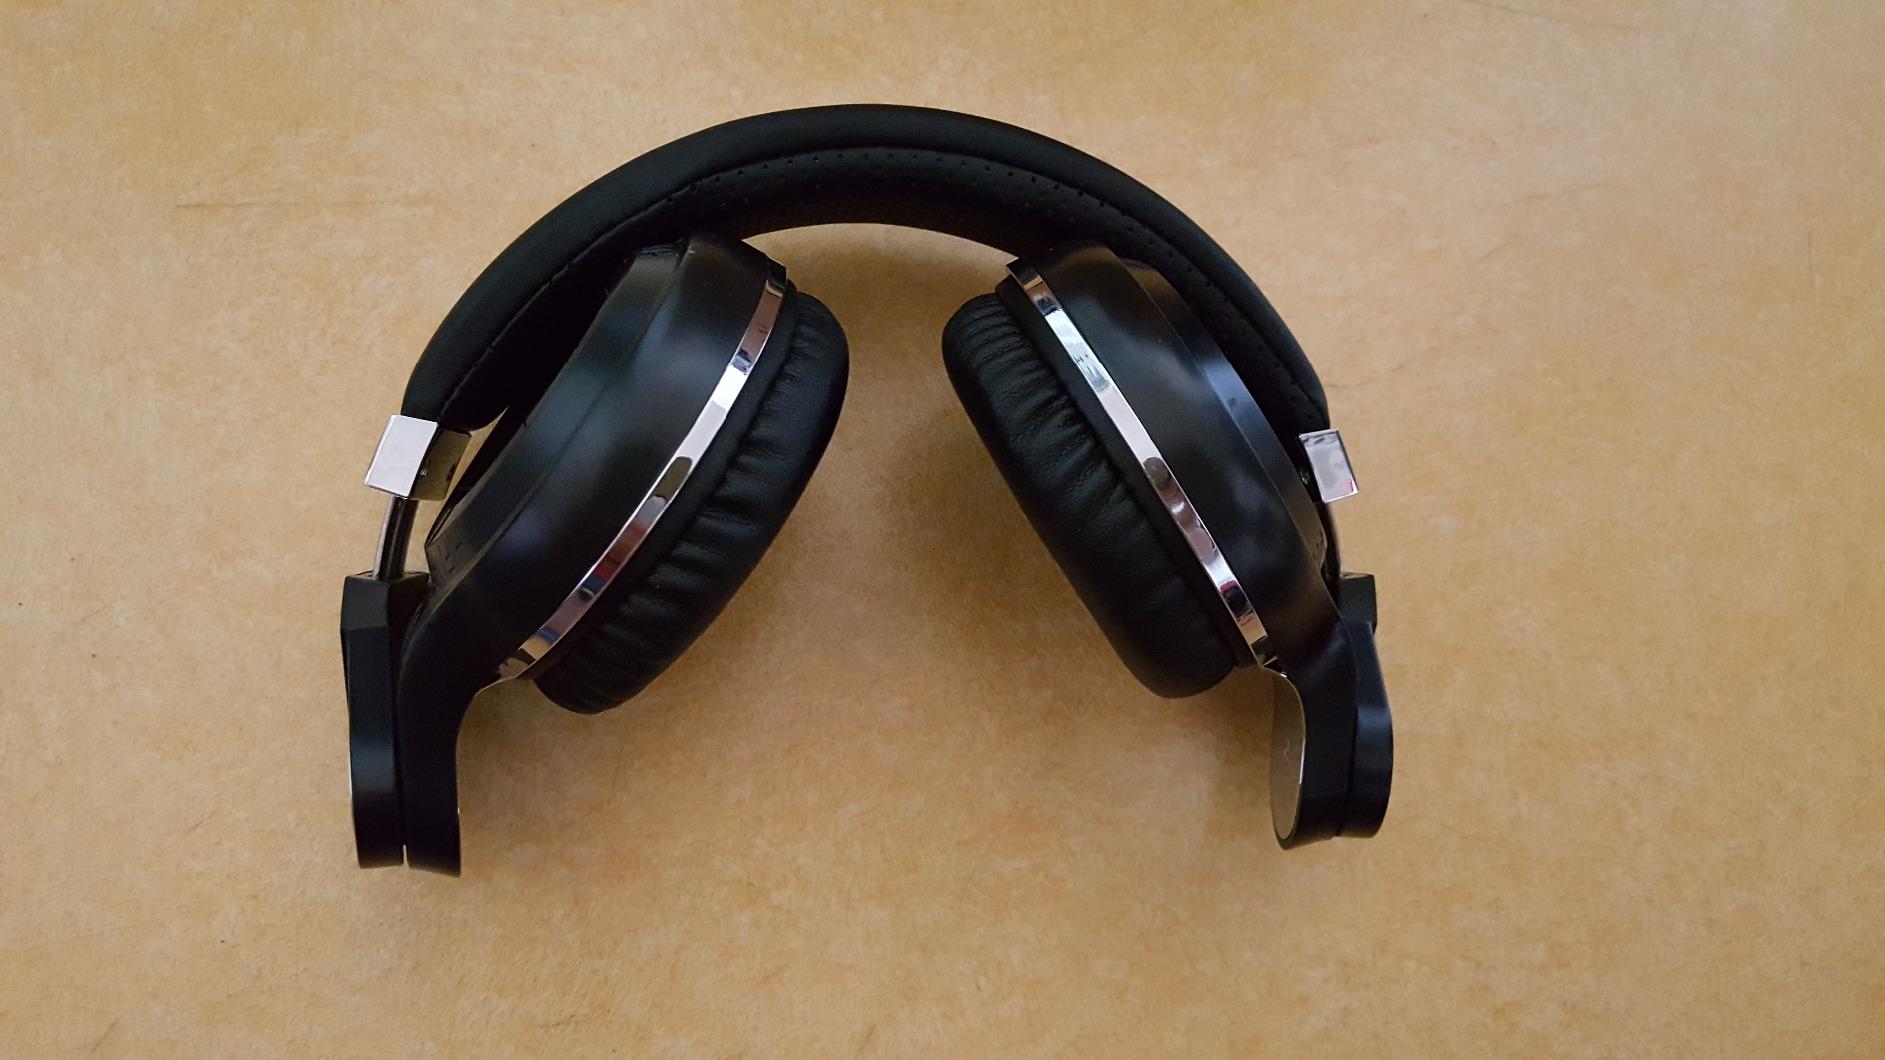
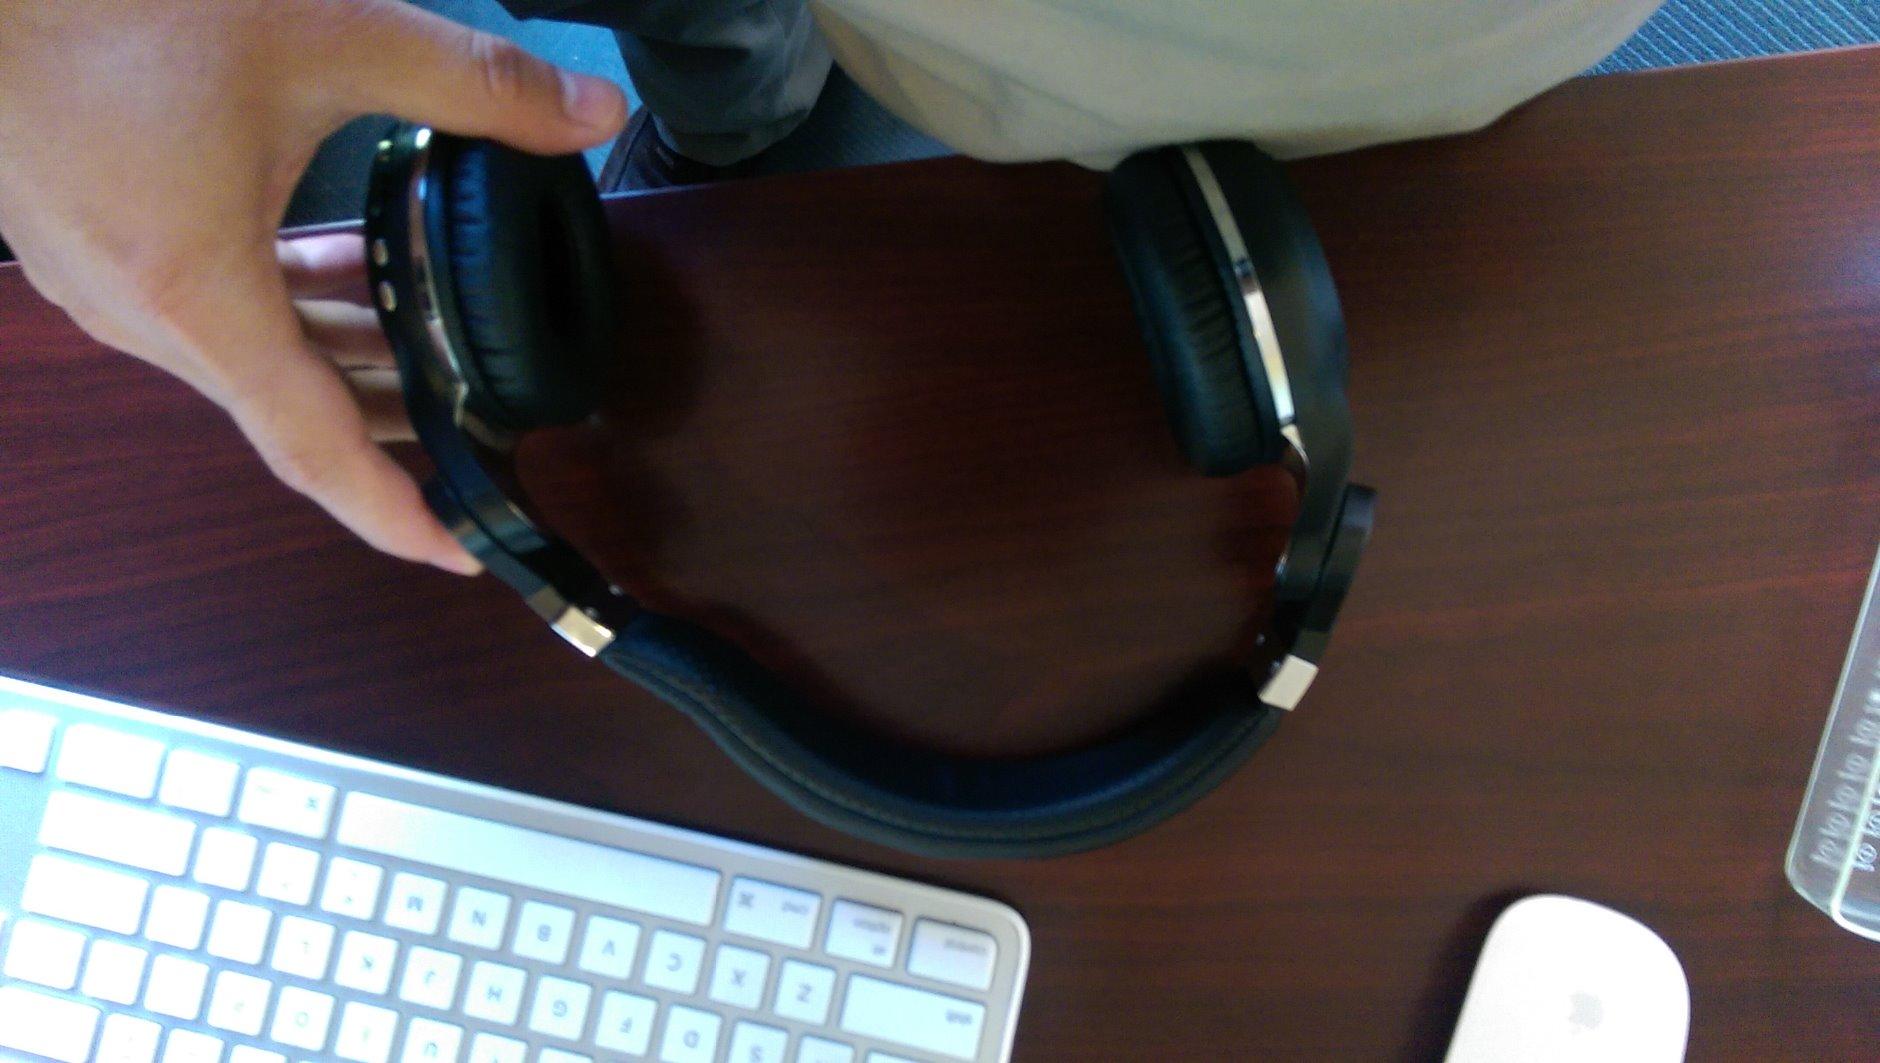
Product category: headphones
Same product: no